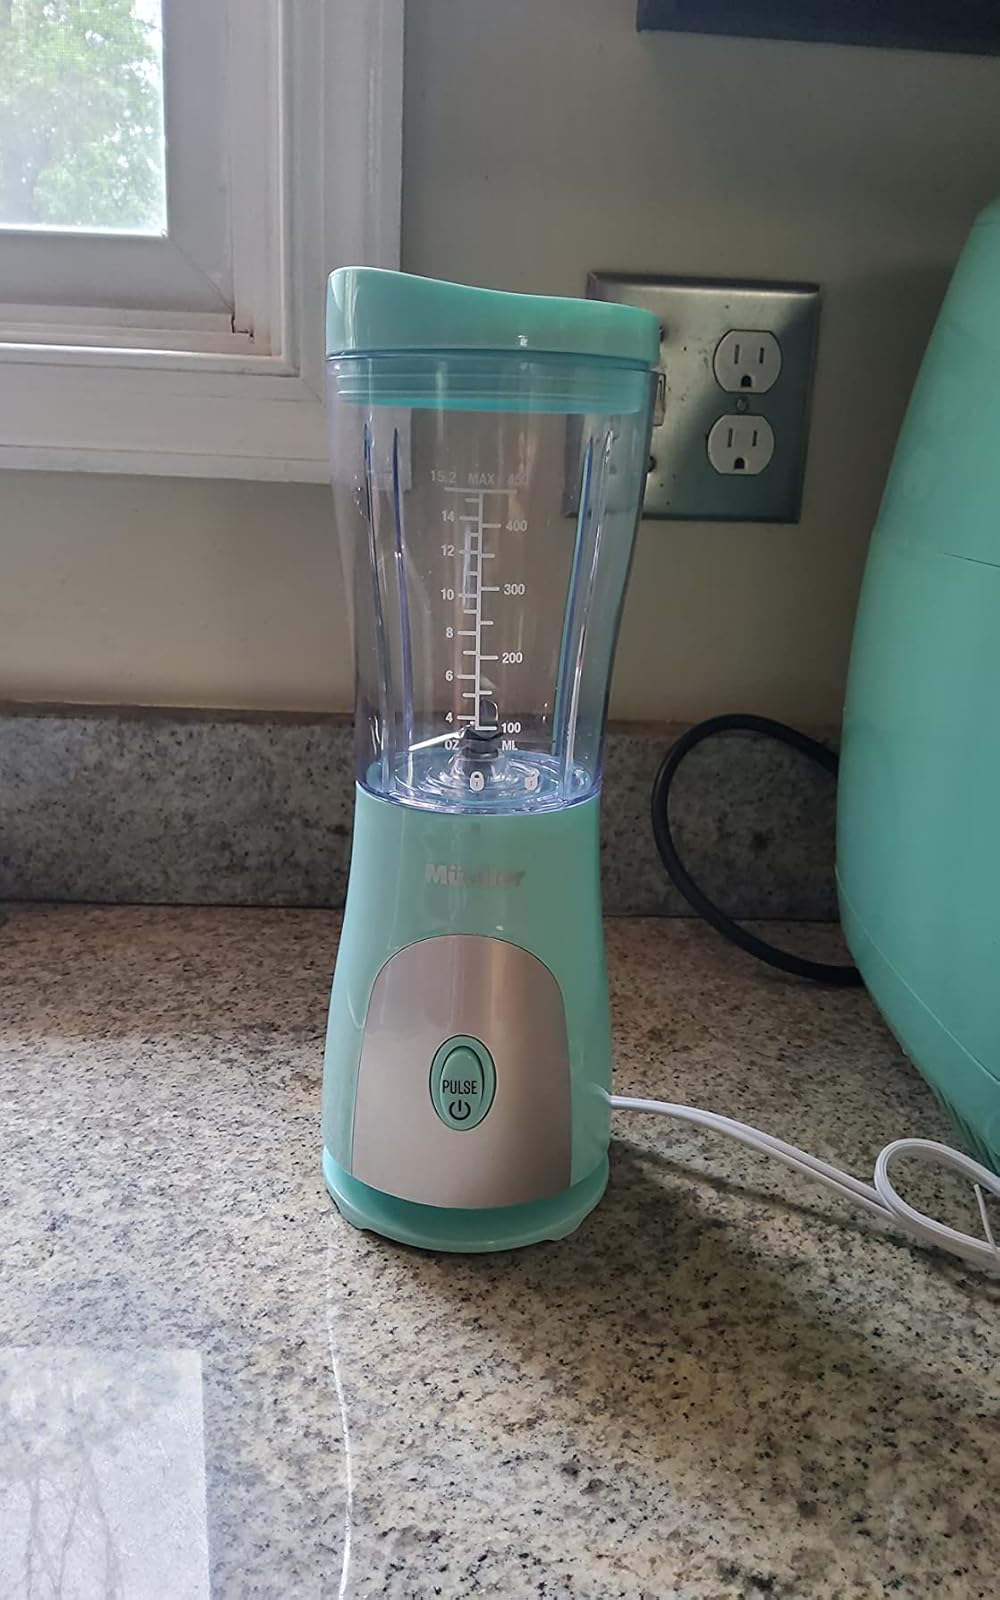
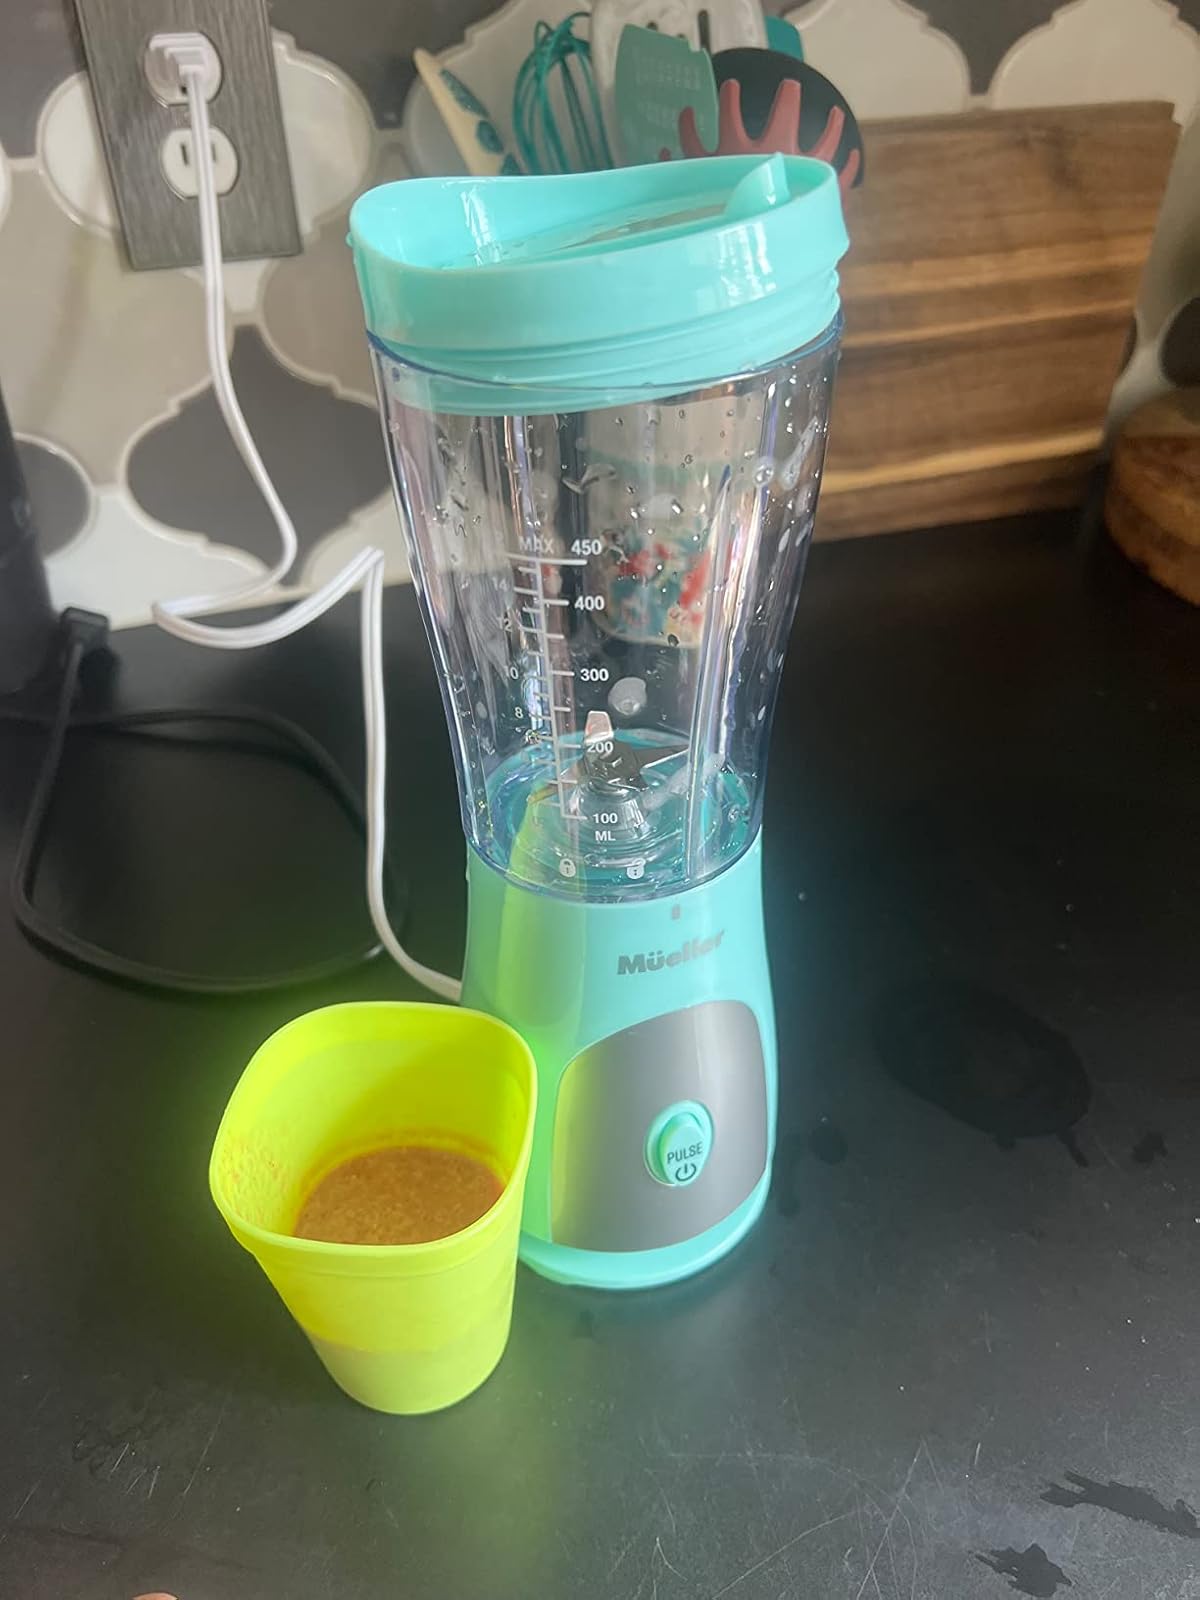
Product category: items_blender
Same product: yes